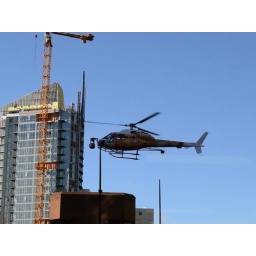
Fantastic Four 2, the Silver Surfer, movie set outside my office window in Vancouver, Canada